Metroid

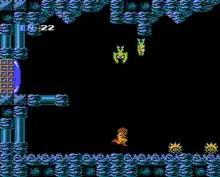
A video game screenshot. A person in a powered exoskeleton travels through a cave, while winged monsters hang from the ceiling.

The central figures in the production and development of the "Metroid" series are Satoru Okada, who directed "Metroid" and created the series; Yoshio Sakamoto, who was a character designer for the first game and has directed or supervised most of the sequels; Gunpei Yokoi, who headed the R&D1 division and produced the first two games; Makoto Kano, who wrote the scenario for "Metroid", co-designed the second game, and produced the third; and Hiroji Kiyotake, who designed characters for the original.